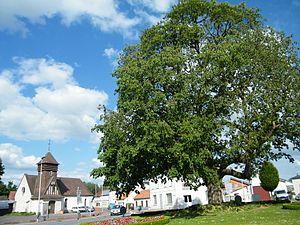
L'église et la marronnier du rond-point à Incheville.
Incheville est une commune française située dans le département de la Seine-Maritime en région Normandie.